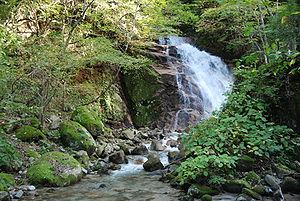
La Nakasendō, également appelé Kisokaidō, était l'une des cinq routes d'Edo pendant la période Tokugawa, et l'une des deux reliant Edo à Kyoto au Japon. Elle comptait 69 stations et traversait les provinces de Musashi, de Kōzuke, de Shinano, de Mino et d'Ōmi. En plus de celles de Tokyo et Kyoto, la Nakasendō passait par les préfectures actuelles de Saitama, de Gunma, de Nagano, de Gifu et de Shiga, pour une distance totale d'environ 542 km.